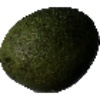
Label: Avocado 1